La Fontaine's Fables

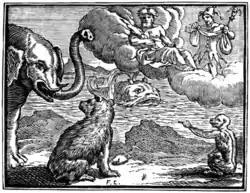
A picture by François Chauveau, illustrator of the original edition of the "Fables"

Jean de La Fontaine collected fables from a wide variety of sources, both Western and Eastern, and adapted them into French free verse. They were issued under the general title of Fables in several volumes from 1668 to 1694 and are considered classics of French literature. Humorous, nuanced and ironical, they were originally aimed at adults but then entered the educational system and were required learning for school children.